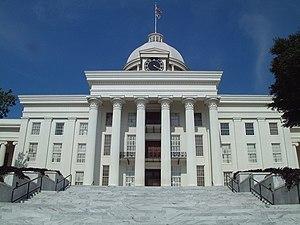
Les National Historic Landmarks de l'Alabama représentent l'histoire de l'Alabama de la période précolombienne jusqu'à nos jours. L'État compte trente-six National Historic Landmarks, qui sont situés dans dix-huit des soixante-sept comtés de l'État. Parmi ces monuments, cinq ont un intérêt militaire, huit sont des exemples importants d'un style architectural particulier, six sont des sites archéologiques, cinq ont joué un rôle dans la lutte des Afro-américains pour les droits civils, et cinq sont associés au développement du Programme spatial des États-Unis. Un des NHL de l'État a par la suite perdu ce statut.
Cet article concerne les Capitoles des États-Unis à ne pas confondre avec les capitales des États-Unis où se trouvent ces bâtiments et le Capitole des États-Unis qui héberge le Congrès des États-Unis.